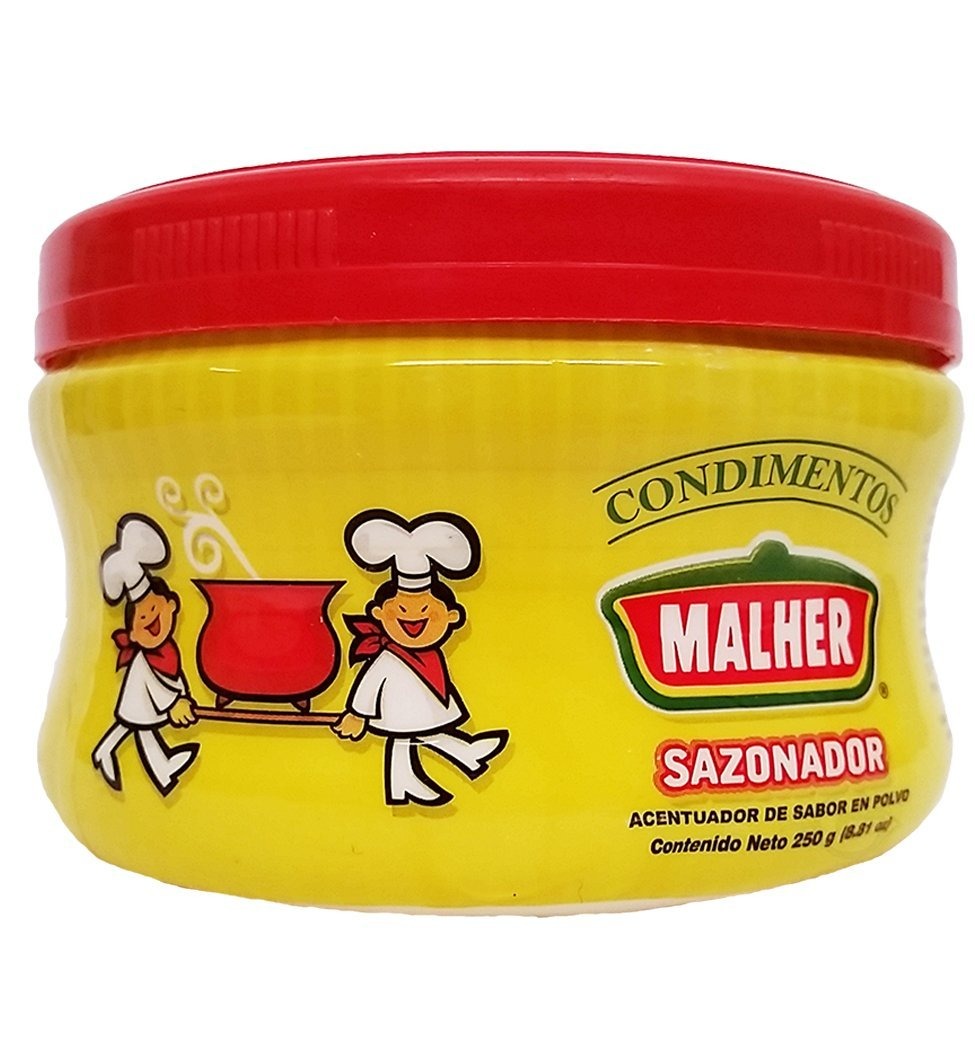
Item Name: Malher Seasoning-Saborin 8.81 oz - Sazonador Saborin (Pack of 6)
Bullet Point: Malher Seasoning-Saborin 8.81 oz - Sazonador Saborin
Product Description: Malher Seasoning-Saborin 8.81 oz - Sazonador Saborin
Value: 1.0
Unit: Count

Price: 44.78